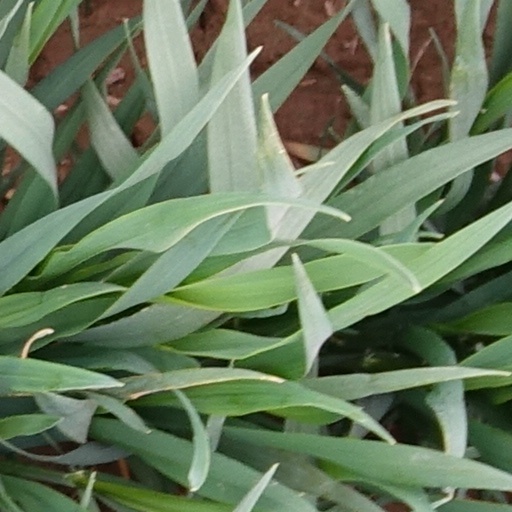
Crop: wheat